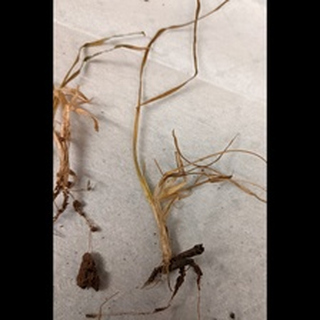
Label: wheat_common_root_rot